To My Beloved

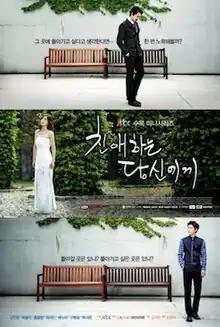
Promotional poster

To My Beloved is a 2012 South Korean television series starring Kim Min-jun, Park Sol-mi, Hong Jong-hyun and Choi Yeo-jin. Based on the Japanese novel "Dear You" by Hisashi Nozawa, it aired on JTBC from June 27 to August 16, 2012.